Horizon Zero Dawn

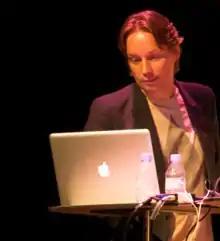
Lead composer Joris de Man used experimental instrumentation in the score.

Lance Reddick and Ashly Burch's involvement was revealed in January 2017. Burch voiced Aloy, whose likeness was portrayed by Hannah Hoekstra, and motion capture was performed by Amanda Piery in London. Following an auditioning process in 2014, Burch was called in to do the E3 2015 trailer and proceeded to work on the game for two years in Los Angeles, providing facial motion capture as well.